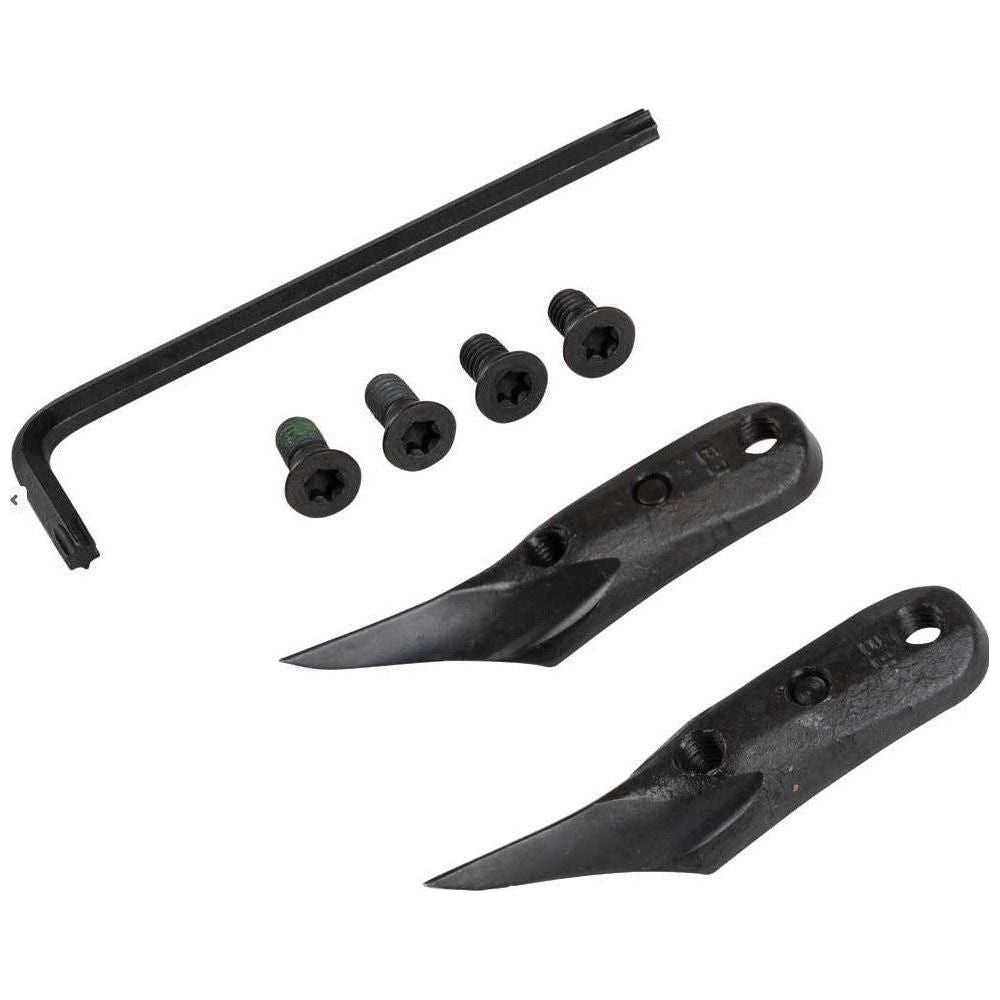
Klein 72 Pole Climbing Gaffs
Brand: Klein
Top Quality U.S.A Tools Pole Climbing Gaffs for 1972AR Series Replacement Pole Climbing Gaffs to keep your Klein Tools Pole Climbing Equipment like-new. For use with the 1972AR series. Sold in pairs only. 1-1/2-Inch (38 mm) Pole Climbing Gaffs (supplied with the 1972AR series) Includes gaffs, TORX® screws, and wrench Sold in pairs only For use with Klein Tools pole and tree climbing equipment Made in USA
Category: Sporting Goods > Outdoor Recreation > Fishing > Fishing Hook Removal Tools > Multi Pull Tools